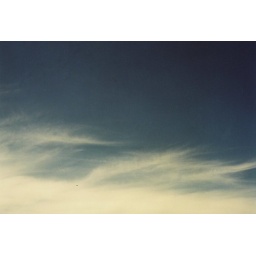
tiny plane in a big sky